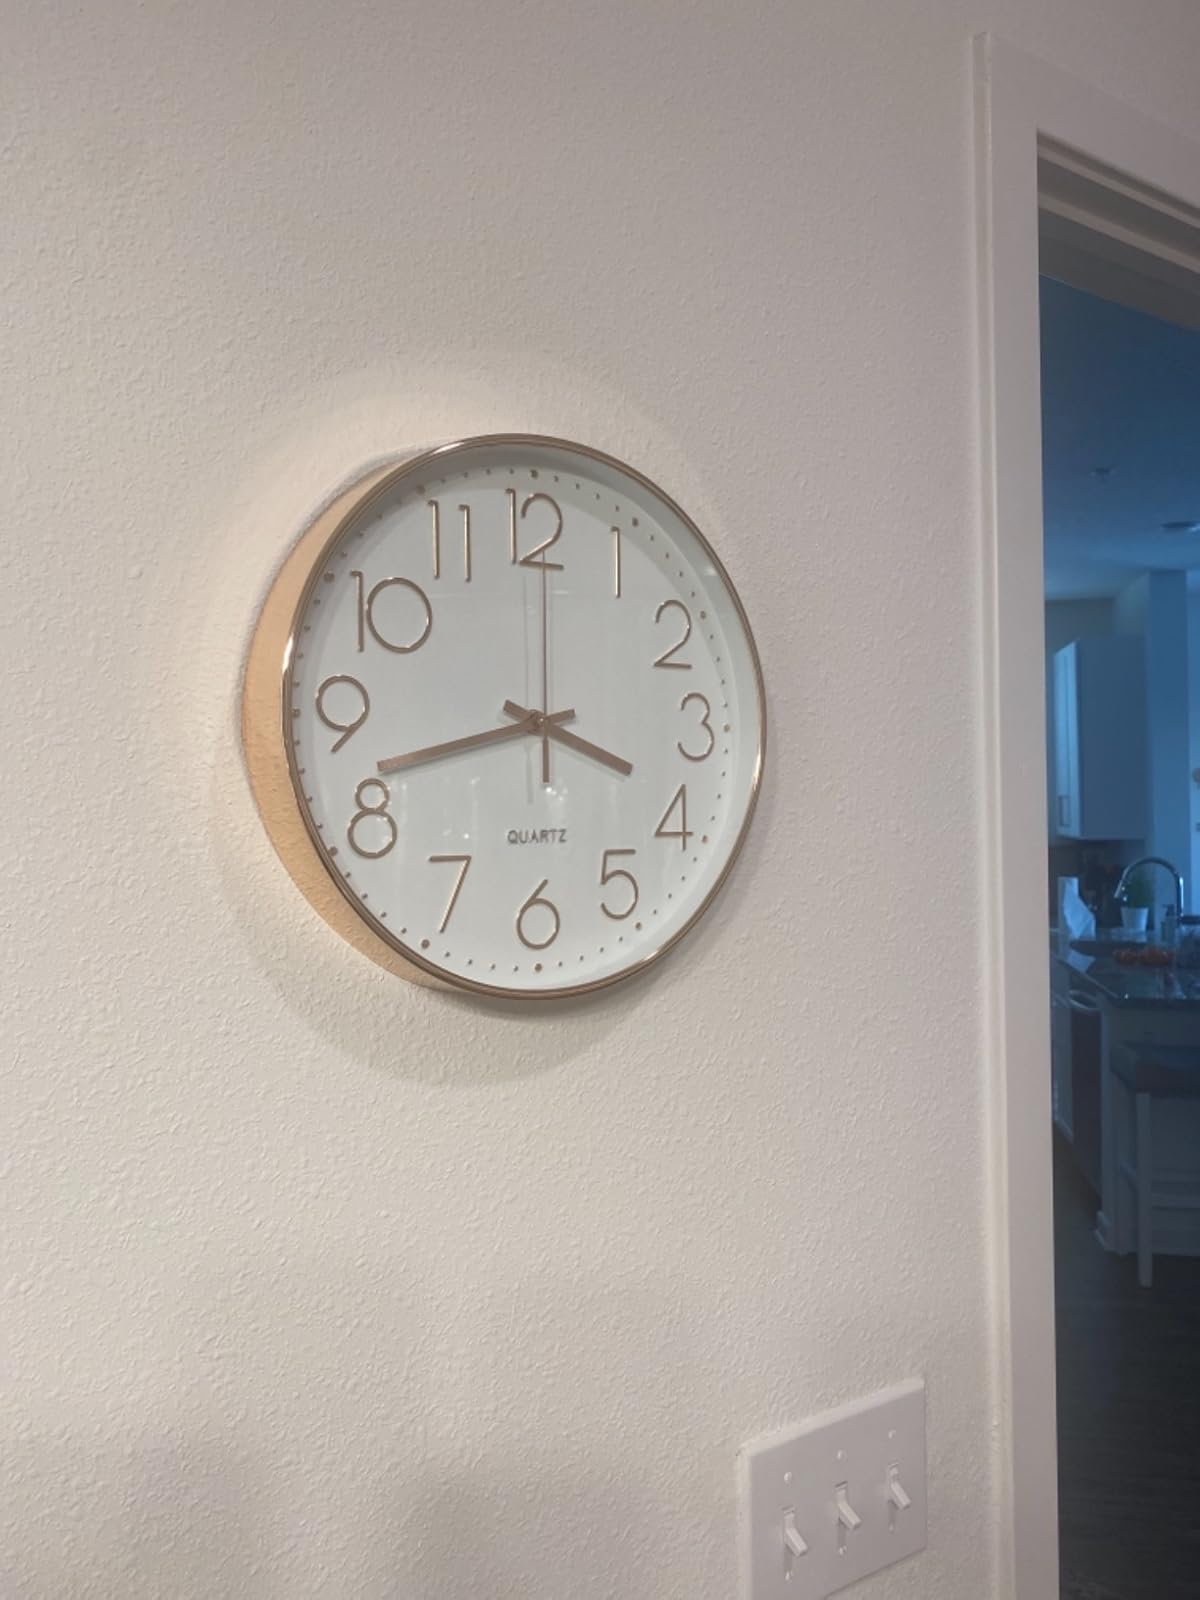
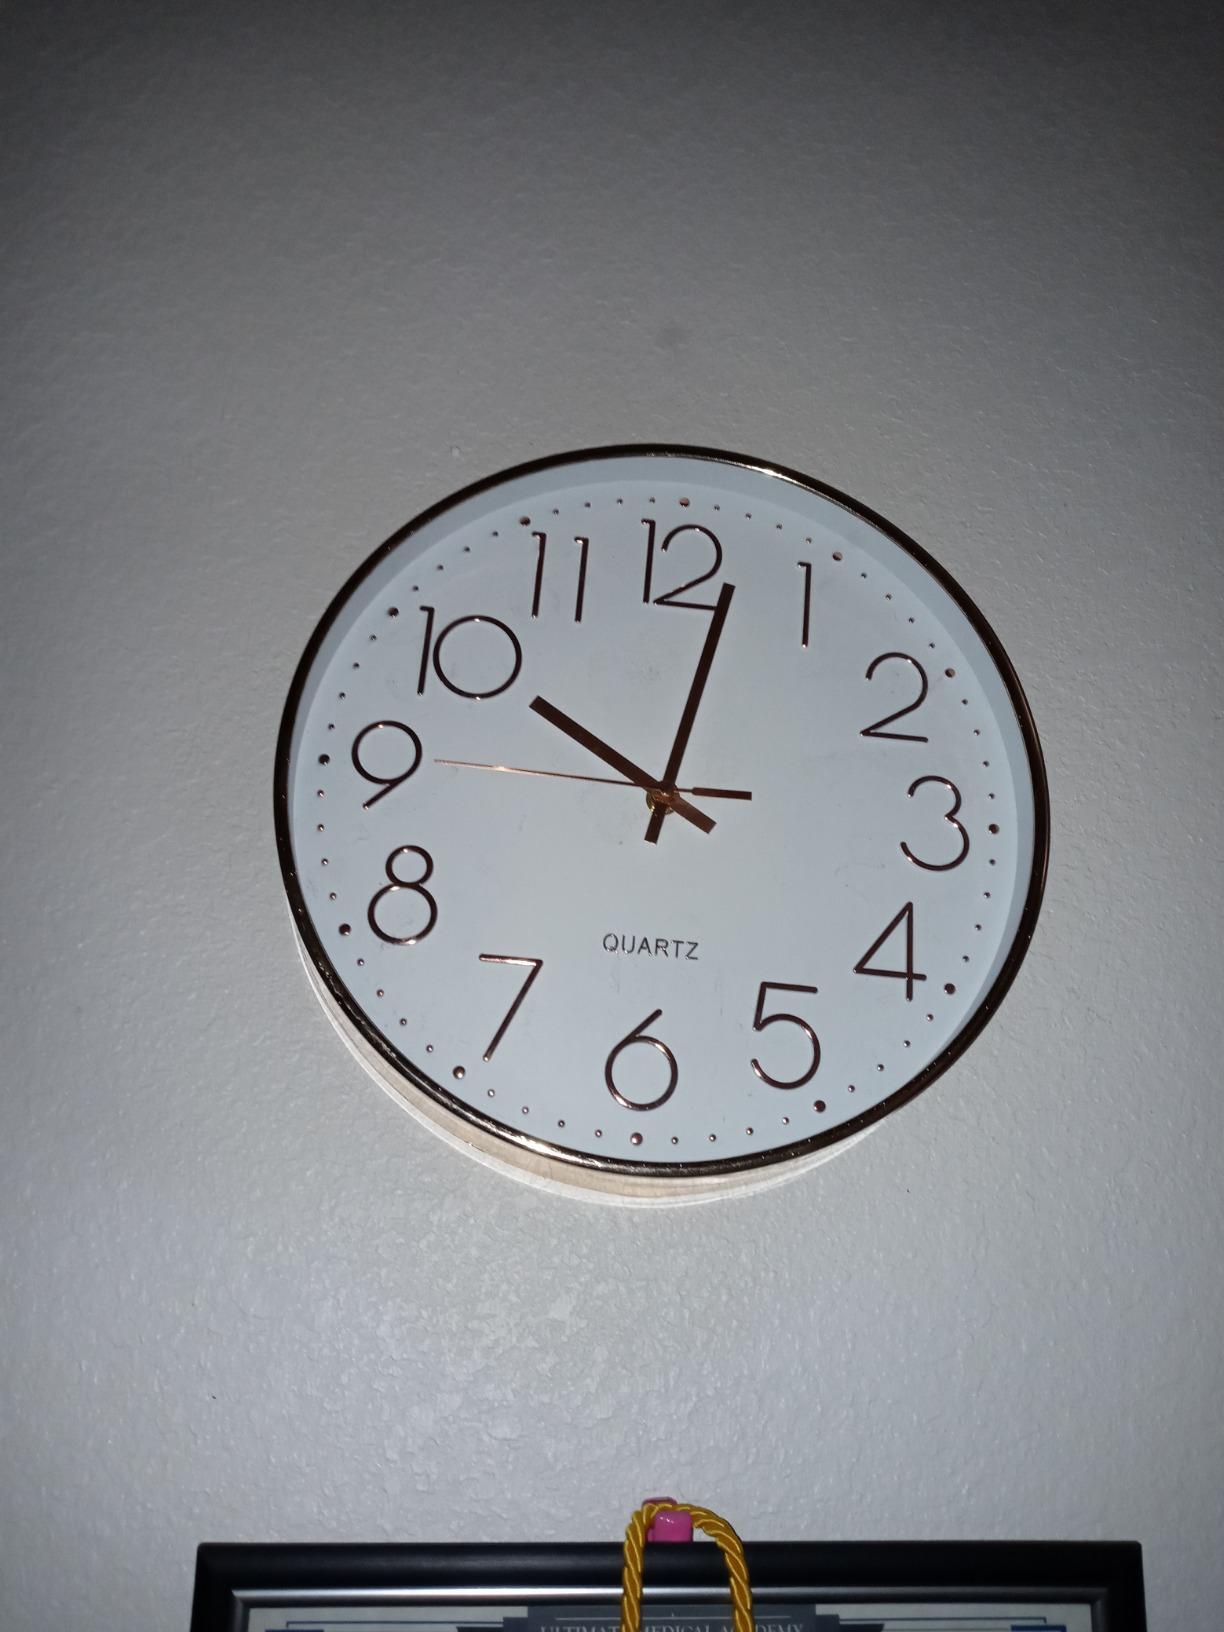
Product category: clock
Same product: yes